University of Hong Kong

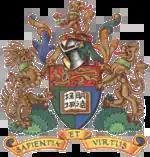
HKU's full achievement of arms, granted in 1984

Prior to Hong Kong's handover, the colony's governor was the de jure chancellor of the University. That role was assumed by the chief executive following the handover. The chancellor is officially the chief officer of the university and president of the Court, the duties and functions of the role are however delegated to the pro-chancellor, a person appointed by the chancellor.